Kawasaki Ki-100

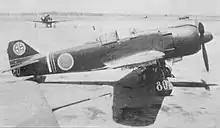
111th "Sentai" Ki-100-I-Otsu

The Ki-100-II was fitted with a turbocharged water-methanol injected engine for improved high-altitude performance, mainly to improve interception capabilities against the Boeing B-29 Superfortresses, but only three prototypes were built; none was used operationally. Due to a lack of space, no intercooler was installed. However, performance was still enhanced above .